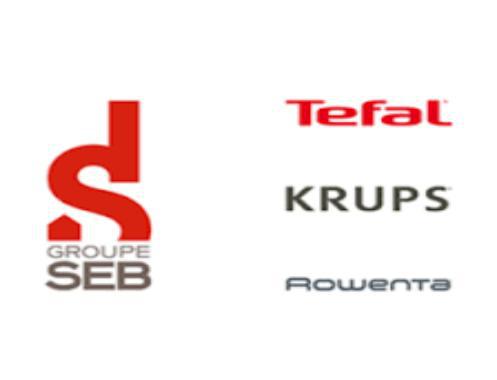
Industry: Necessities